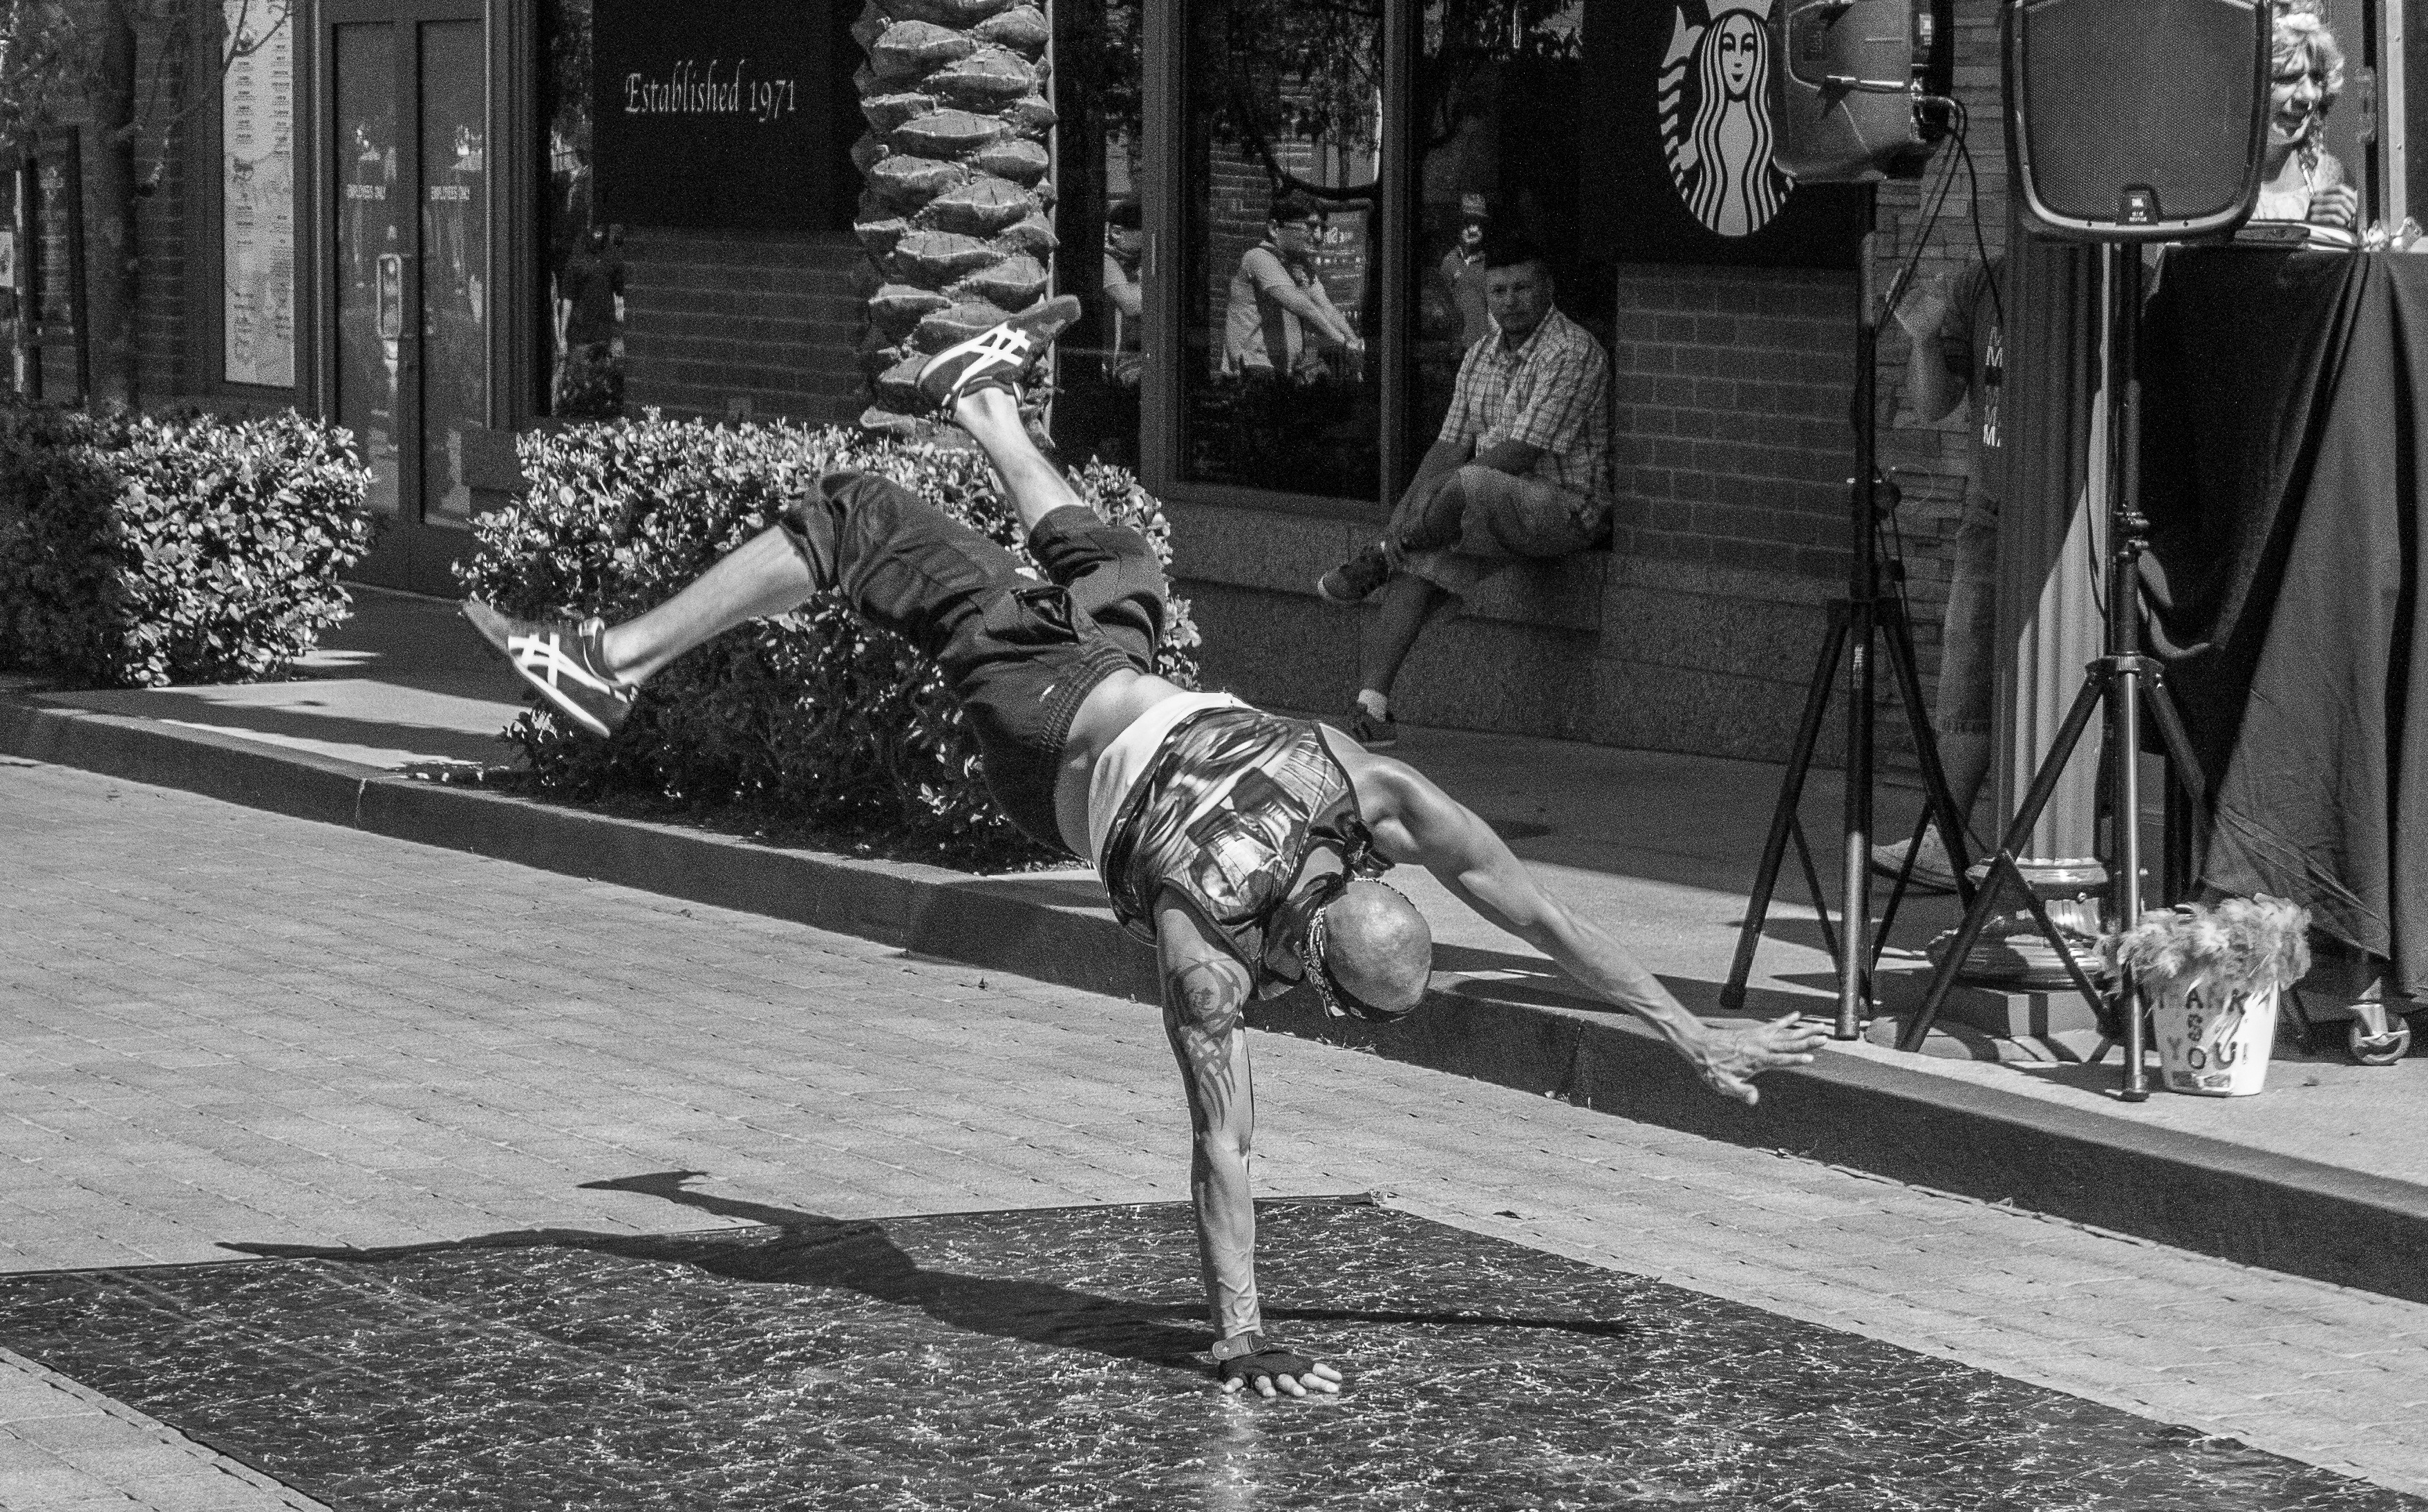
black and white, road, white, street, photography, motion, dance, action, black, monochrome, performance art, posing, sculpture, art, cool, infrastructure, performance, photograph, freestyle, dancing, style, hip, break dance, hip hop, monochrome photography, breakdance, breakdancing